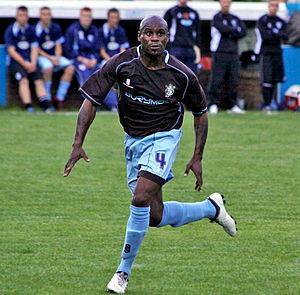
L'équipe de Jamaïque de football est la sélection des joueurs de football jamaïcains représentant le pays lors des compétitions internationales sous l'égide de la Fédération de Jamaïque de football. Ses joueurs sont surnommés les « Reggae Boyz ».